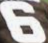
Number: 6